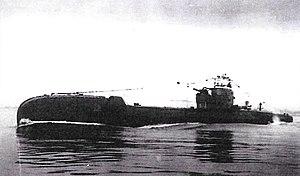
Le INS Dakar est un sous-marin israélien modifié de classe T initialement appelé HMS Totem dans la Royal Navy. En 1965, il a été acheté par la marine israélienne qui le renomma. Il est l'un des quatre sous-marins à avoir mystérieusement disparu en 1968 ; les autres étant le sous-marin français Minerve, le sous-marin américain USS Scorpion et le sous-marin soviétique K-129.